Roy Huggins

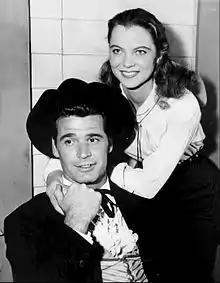
James Garner as Huggins's "Maverick" with Louise Fletcher

At Warner Bros. Television, Huggins was repeatedly denied credit and compensation as the creator of several television programs. A Warner-owned property was used as the basis of the script for the first broadcast episode of "Maverick", substituted for the actual pilot, which was run second to cheat Huggins out of his creator residuals. In another example, Jack L. Warner deliberately had the pilot to "77 Sunset Strip", entitled "Girl on the Run", screened briefly at movie theaters in the Caribbean to legally establish that the television series derived from a film, rather than, as was actually the case, several books and novellas Huggins had written in the 1940s. These and other similar incidents led Huggins to leave the studio soon thereafter.